John van Dreelen

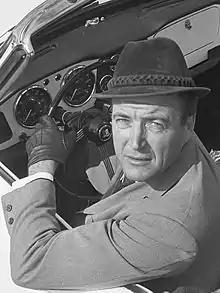
van Dreelen in 1964

John van Dreelen (born Jacques Theodore van Drielen Gimberg; 5 May 1922 – 4 September 1992) was a Dutch actor, who frequently performed on television from the 1960s to the 1980s.